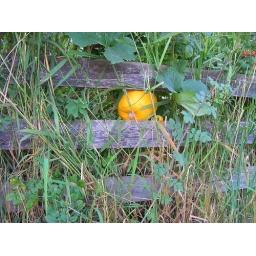
Pumpkin in garden fence as seen from street